Sport in Finland

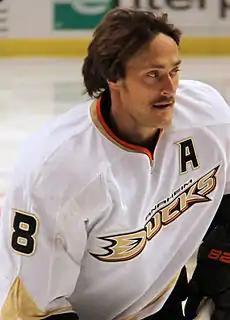
Teemu Selänne is the greatest Finnish goal scorer in history in the NHL's regular season. The Finnish discus audience has also voted him the all-time Finnish player.

Ice hockey is the most popular sport in Finland. The Finnish main league Liiga has an attendance average of 4,850 people. Ice Hockey World Championships 2016 final Finland-Canada, 69% of Finnish people watched that game on TV MTV3-channel. The Finnish national team has won the World Championship four times, in 1995, 2011, 2019 and 2022 and is considered a member of the so-called "Big Six", the unofficial group of the six strongest men's ice hockey nations, along with Canada, Czechia, Russia, Sweden and the United States. At the 2022 Winter Olympics, the Finnish hockey team won the Men's tournament Olympic gold for the first time. Some of the most notable Finnish players are Teemu Selänne, Jari Kurri, Jere Lehtinen, Teppo Numminen, Tuukka Rask and brothers Saku and Mikko Koivu. Finland has hosted the Men's Ice Hockey World Championships in 1965, 1974, 1982, 1991, 1997, 2003, 2022 and co-hosted 2012 - 2013 and 2023.